Religion in medieval England

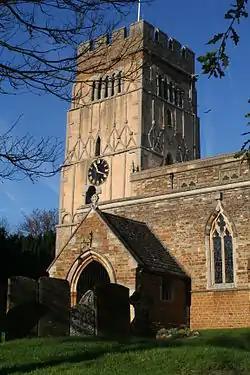
10th-century Saxon west tower and 14th-century south porch of All Saints' Church, Earls Barton, Northamptonshire

Alfred the Great of Wessex and his successors led the Anglo-Saxon resistance and reconquest, culminating in the formation of a single Kingdom of England. The king was regarded not only as the head of the church but also "the vicar of Christ among a Christian folk". Bishops were chosen by the king and tended to be recruited from among royal chaplains or monasteries. The bishop-elect was then presented at a synod where clerical approval was obtained and consecration followed. The appointment of an archbishop was more complicated and required approval from the pope. The Archbishop of Canterbury had to travel to Rome to receive the pallium, his symbol of office. These visits to Rome and the payments that accompanied them (such as Peter's Pence) was a point of contention.